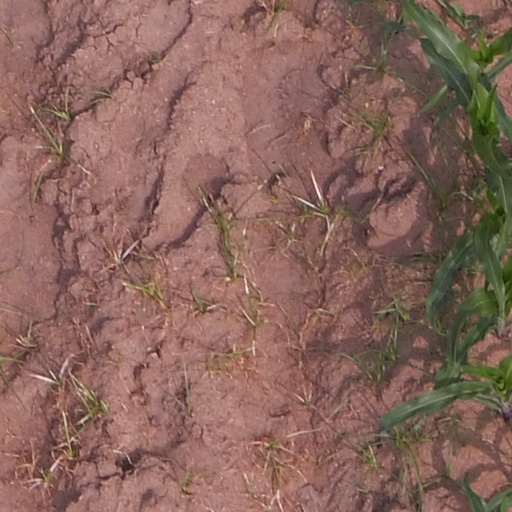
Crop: maize; corn